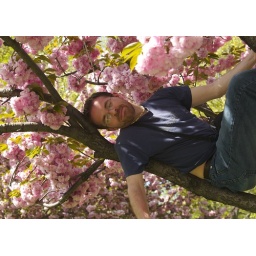
Monkey sleeping in tree